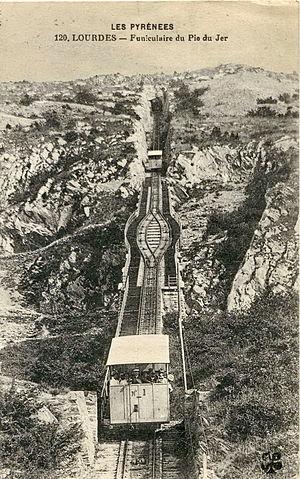
Carte postale ancienne éditée par MTIL, collection Les Pyrénées, n°120 :LOURDES - Funiculaire du Pic du Jer
Lourdes est une commune française située dans le département des Hautes-Pyrénées, en région Occitanie.
Le Funiculaire du Pic du Jer est un funiculaire qui relie la ville de Lourdes au sommet du Pic du Jer.